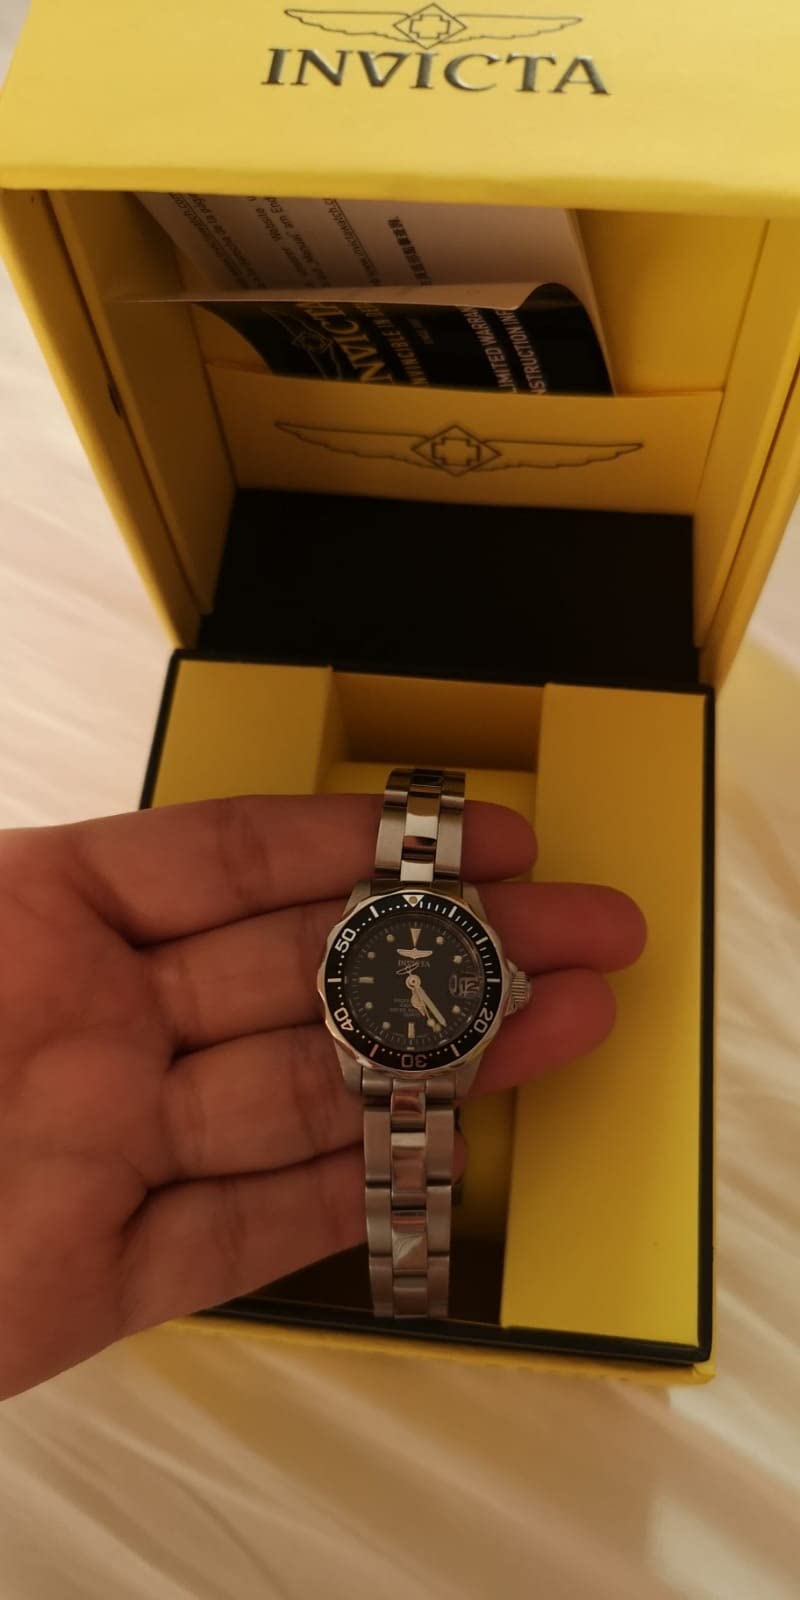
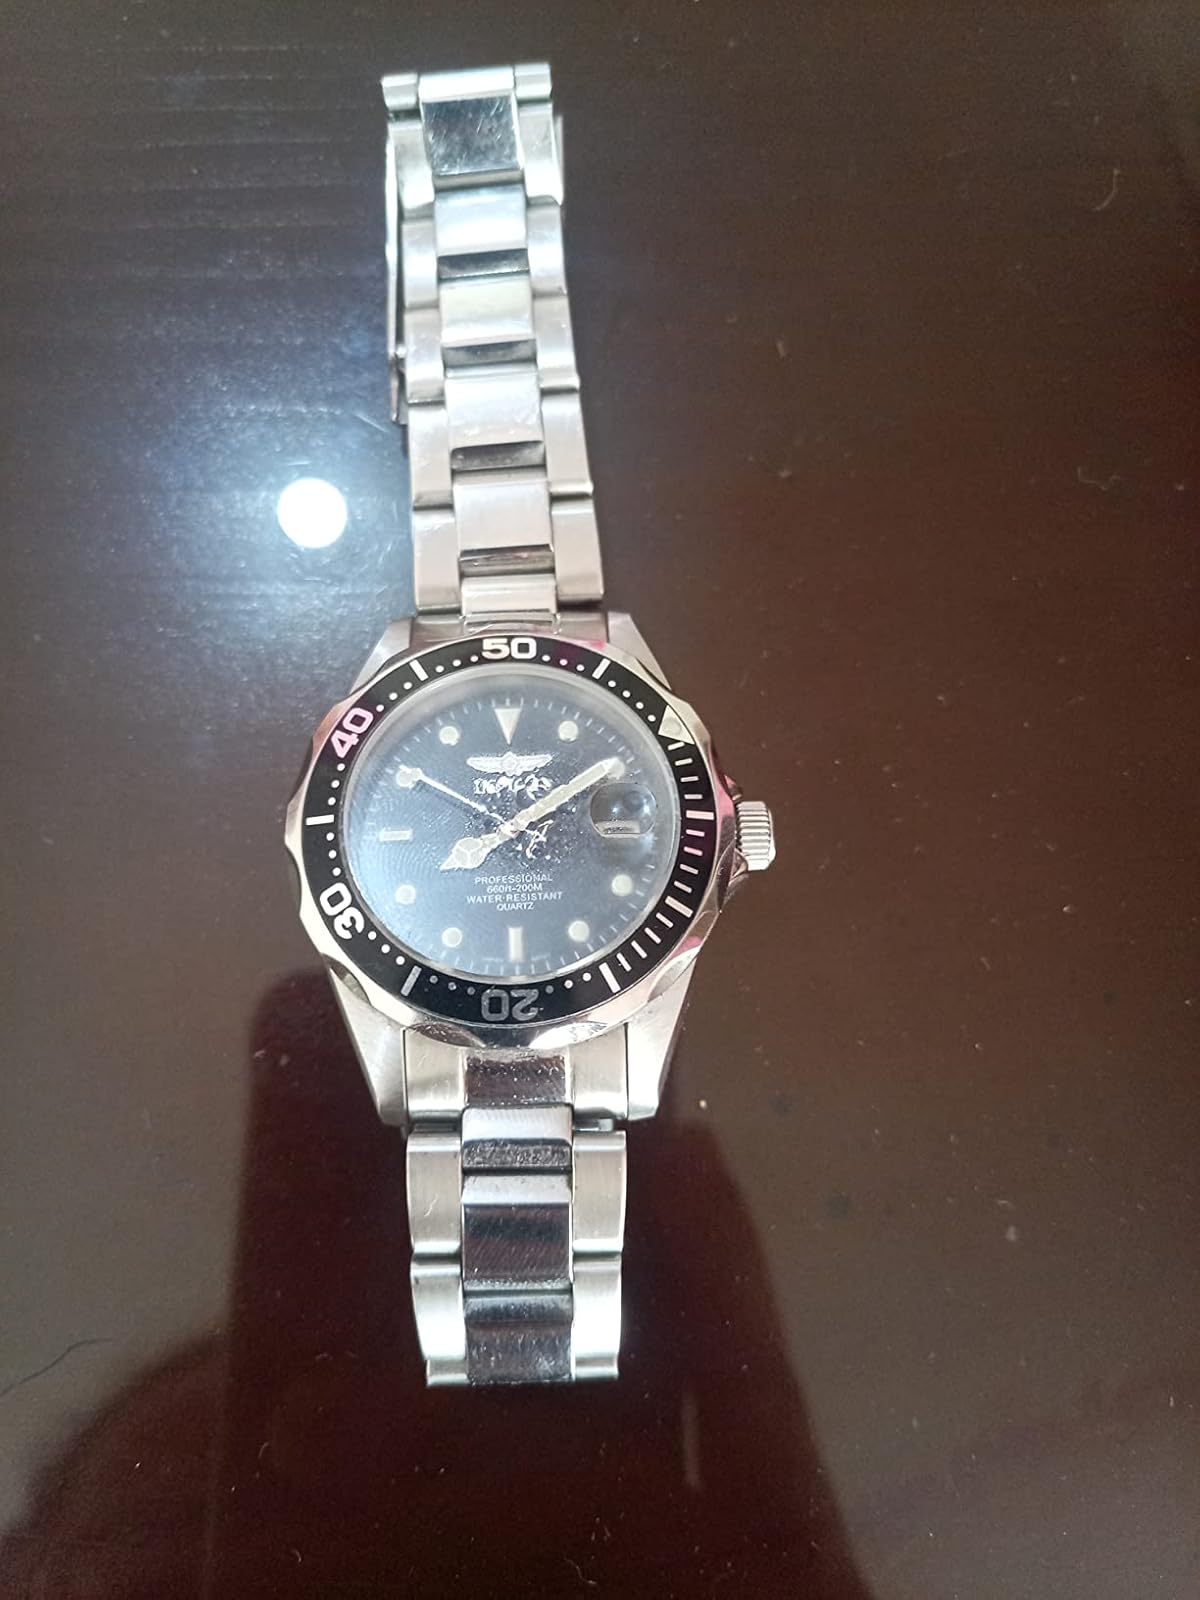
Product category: accessories_watch
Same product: yes